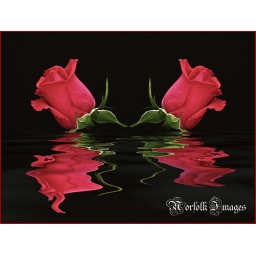
One red rose and then created in photoshop